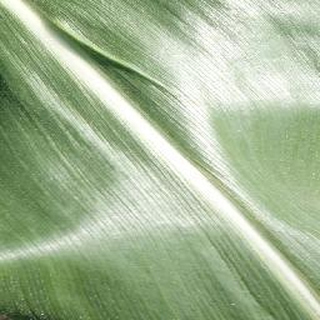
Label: healthy_corn